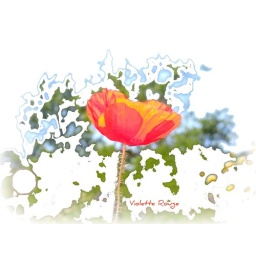
This Flower is in the middle of the road from my house and there remains alone and strong!